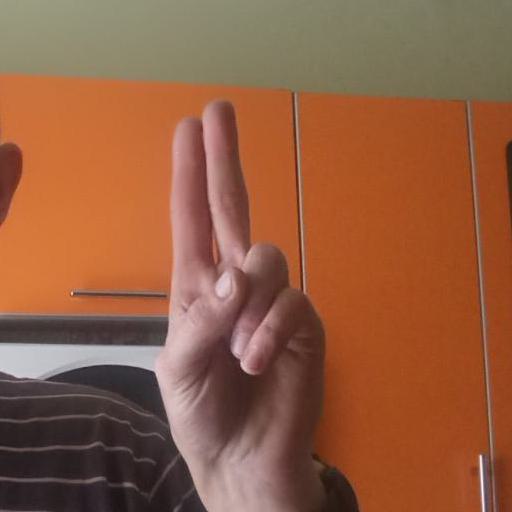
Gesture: two_up